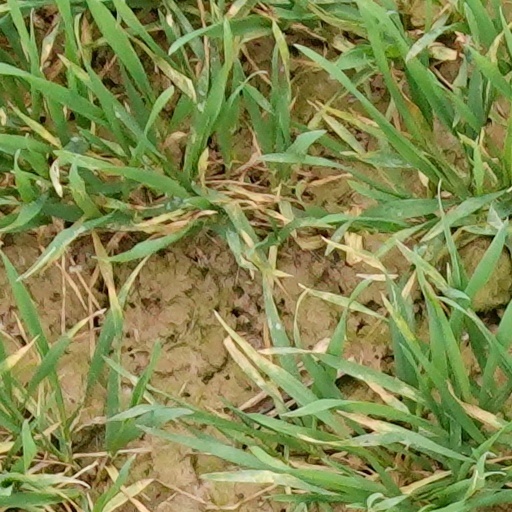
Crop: wheat